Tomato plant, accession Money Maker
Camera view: horizontal (90 deg, fisheye); turntable rotation: 240 degrees
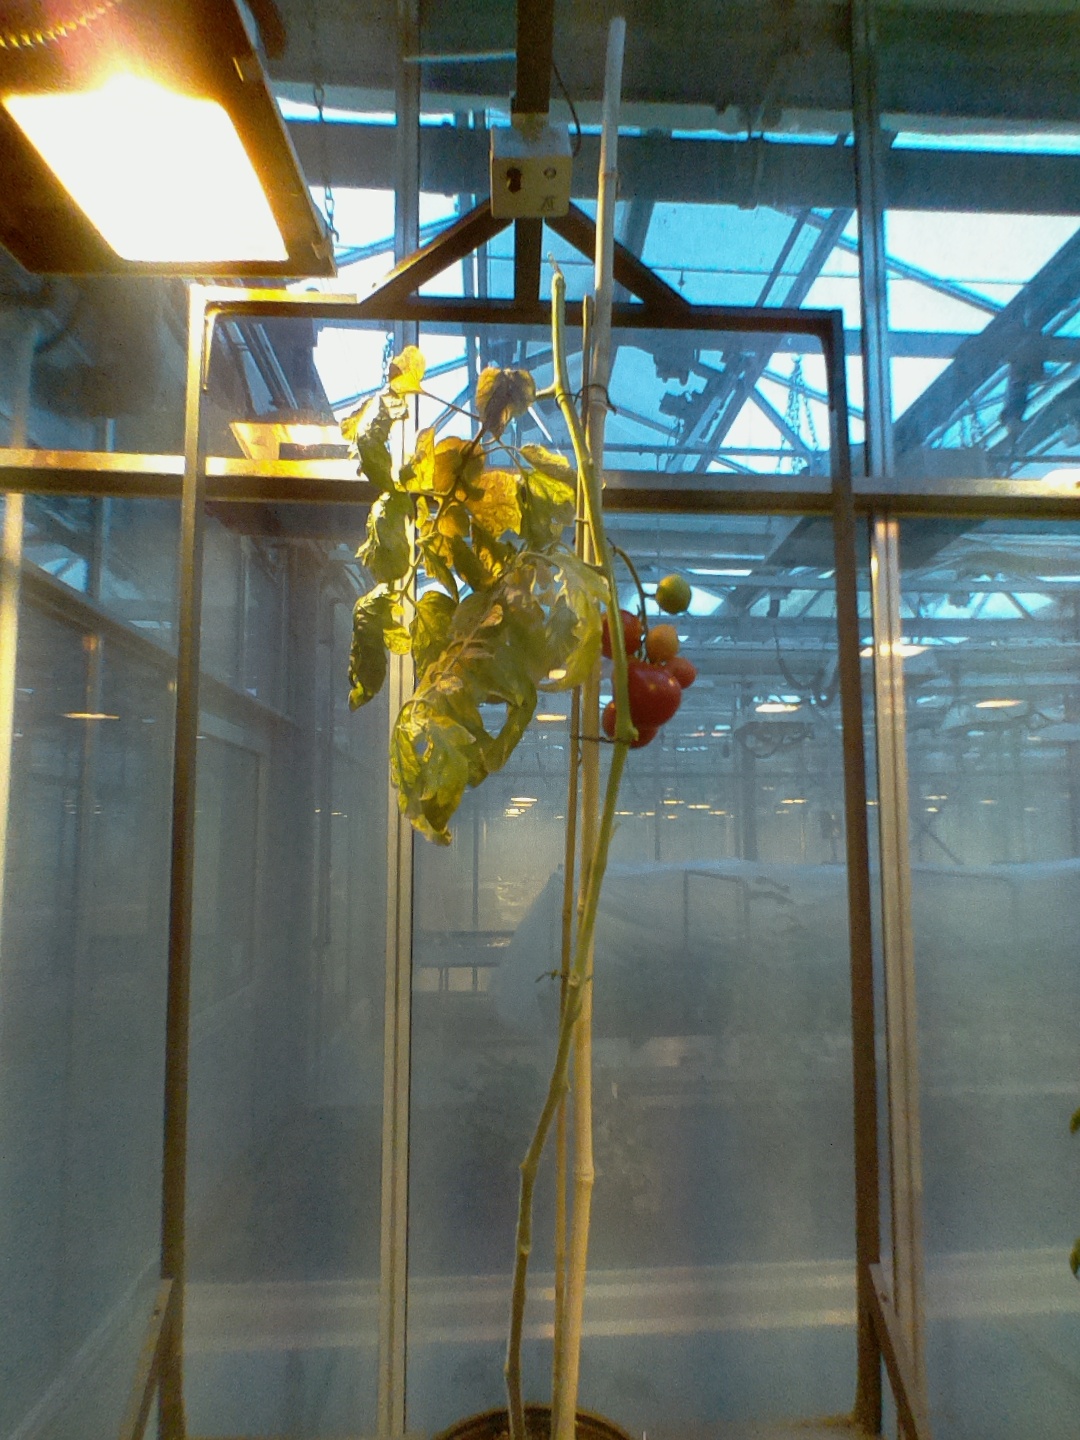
BBCH growth stage 87: 70%-80% of fruits show typical fully ripe color